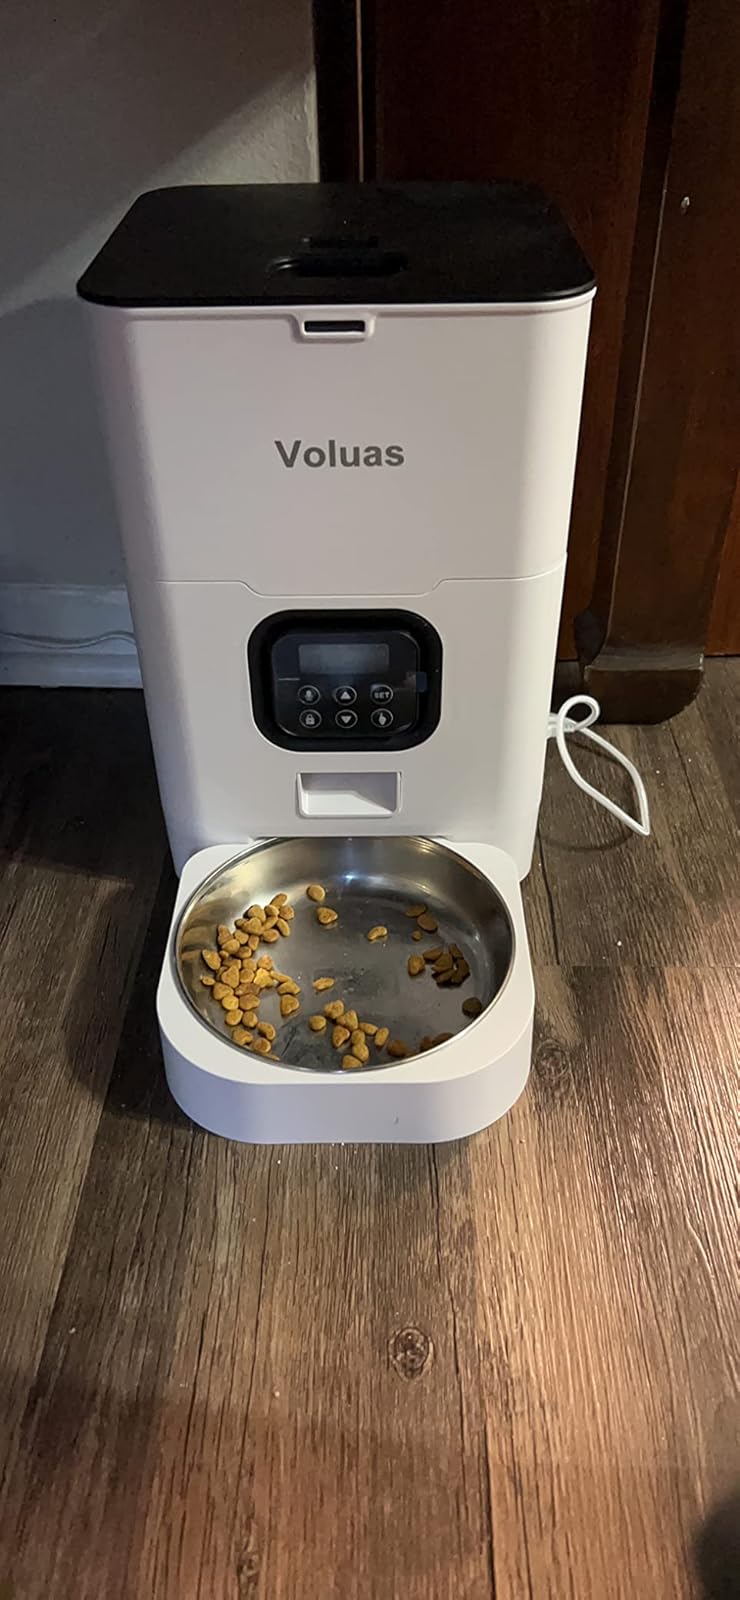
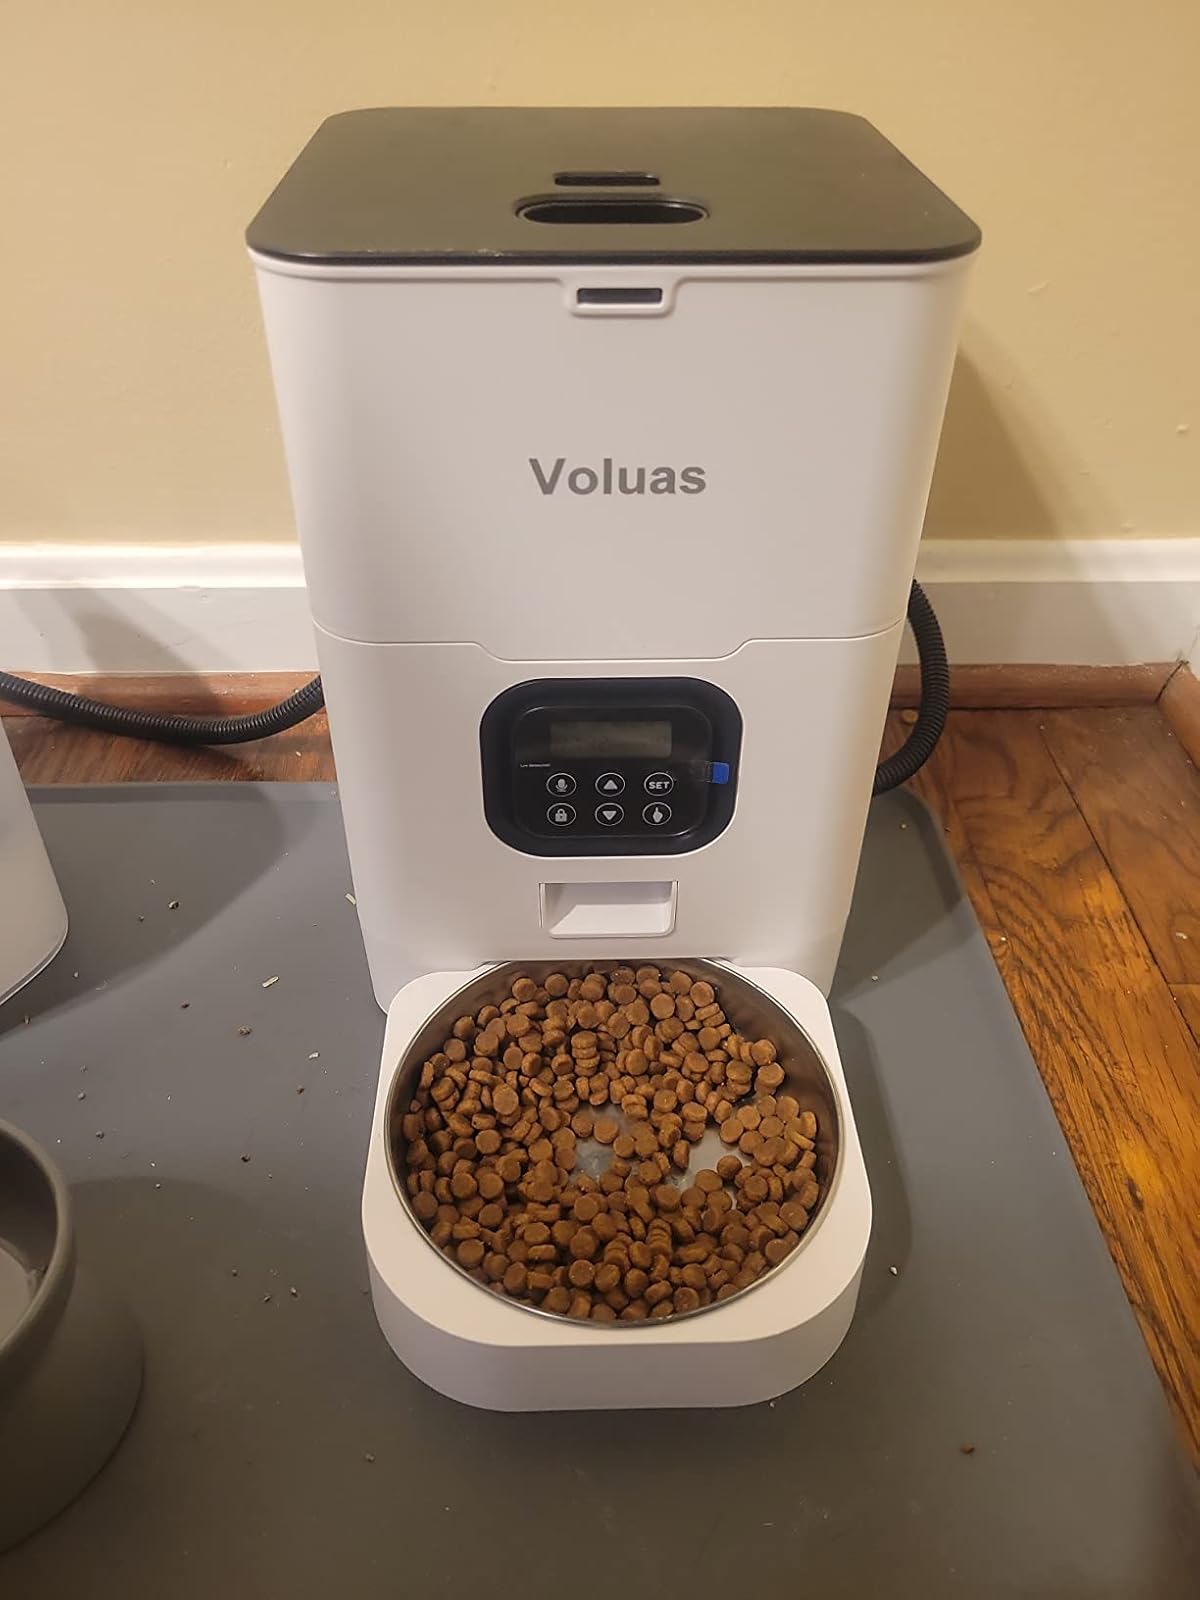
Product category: items_feeder
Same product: yes